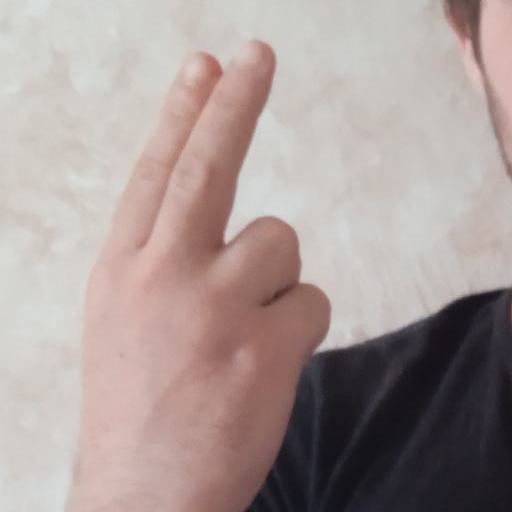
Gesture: two_up_inverted